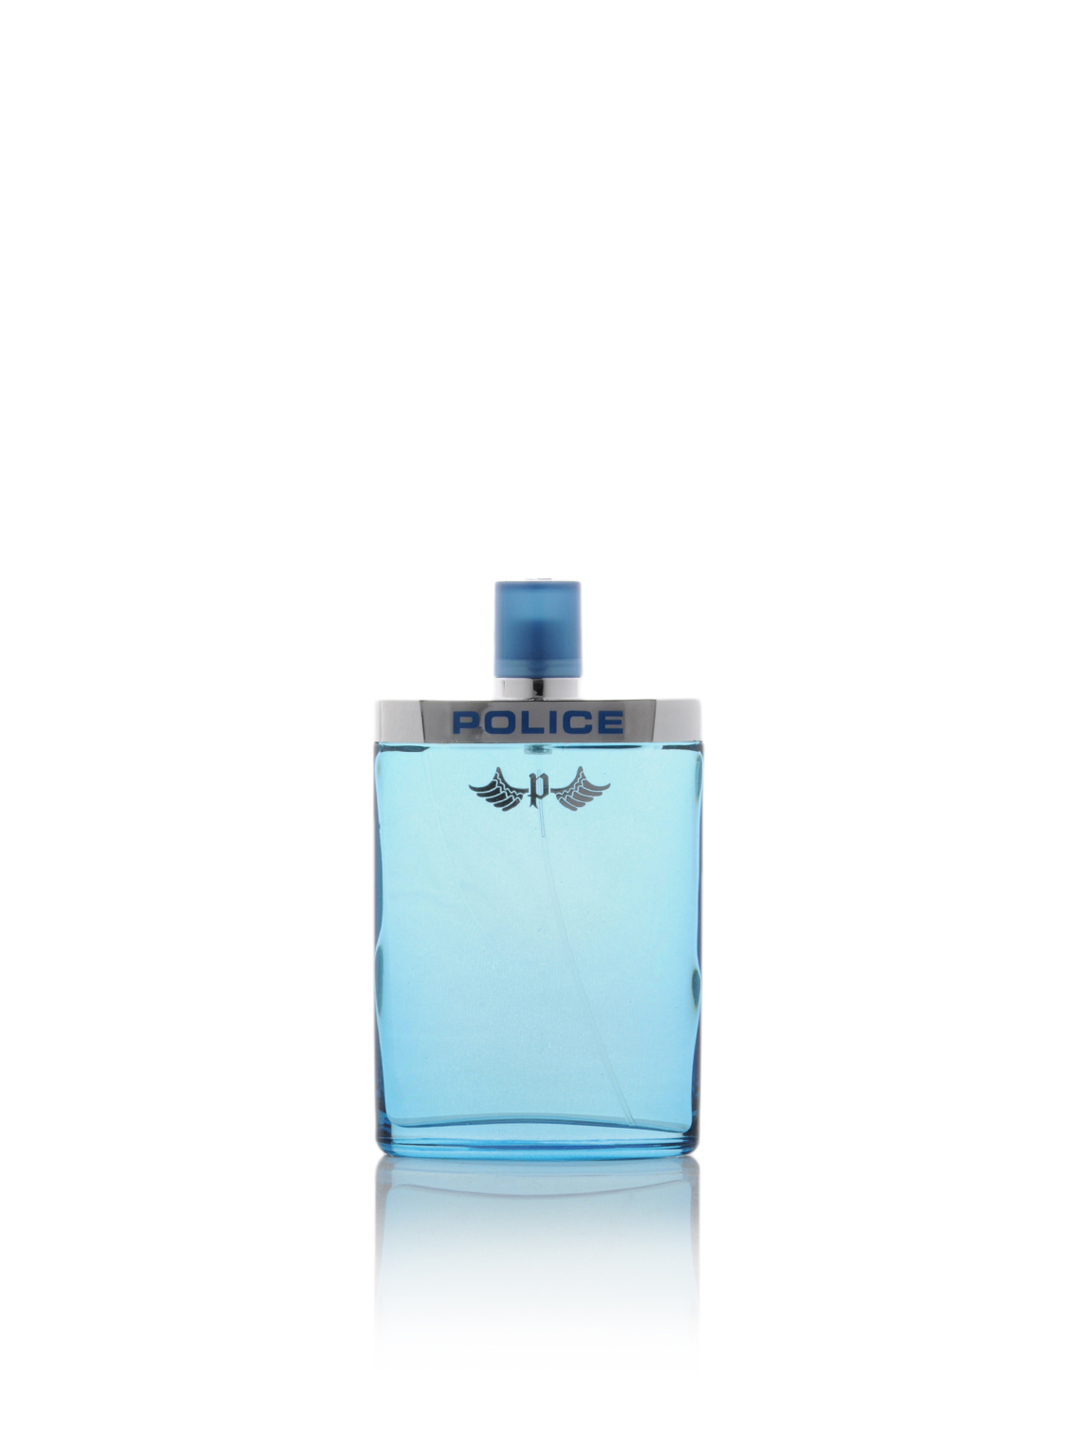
Police Men Freedom Perfume
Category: Personal Care / Fragrance / Perfume and Body Mist
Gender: Men
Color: Blue
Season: Spring 2017
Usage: Casual